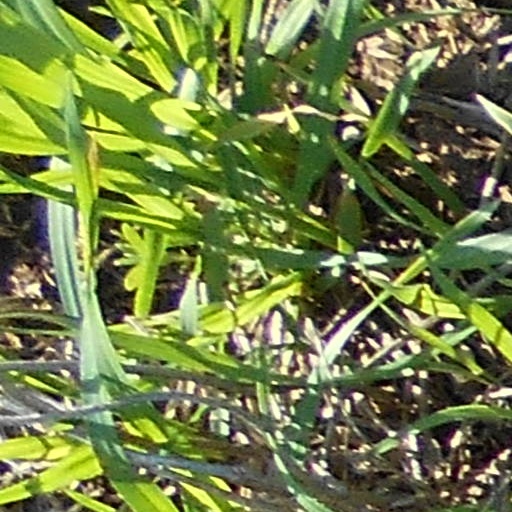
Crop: wheat